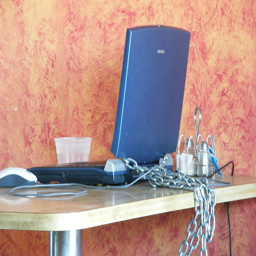
A laptop computer is chained down to a dining table.
A computer is secured to a table by several chains.
A laptop hooked up with chains on the table.
A computer sits on a table with a chain around it.
An open laptop is chained to a table in a diner.